Les Cités obscures

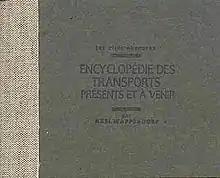
"Encyclopédie des transports présents et à venir" by Axel Wappendorf, a spin-off

"Le Mystère d'Urbicande" was written by Belgian author and "Obscure" fan Thierry Smolderen (under the pseudonym "Professeur R. de Brok"), purports to be a scientific essay bent to debunk the events of "La fièvre d'Urbicande". The text is heavily annotated in emotional handwriting by Eugen Robick, the main character of "La fièvre d'Urbicande" who is now locked up in Brüsel's Sixth Hospice, the city's mental asylum. Schuiten contributed the book's illustrations under the pen-name "Robert Louis Marie de la Barque" (whereas the French word "barque", meaning "barge" or "rowboat" in English, translates to "schuiten" in Dutch).